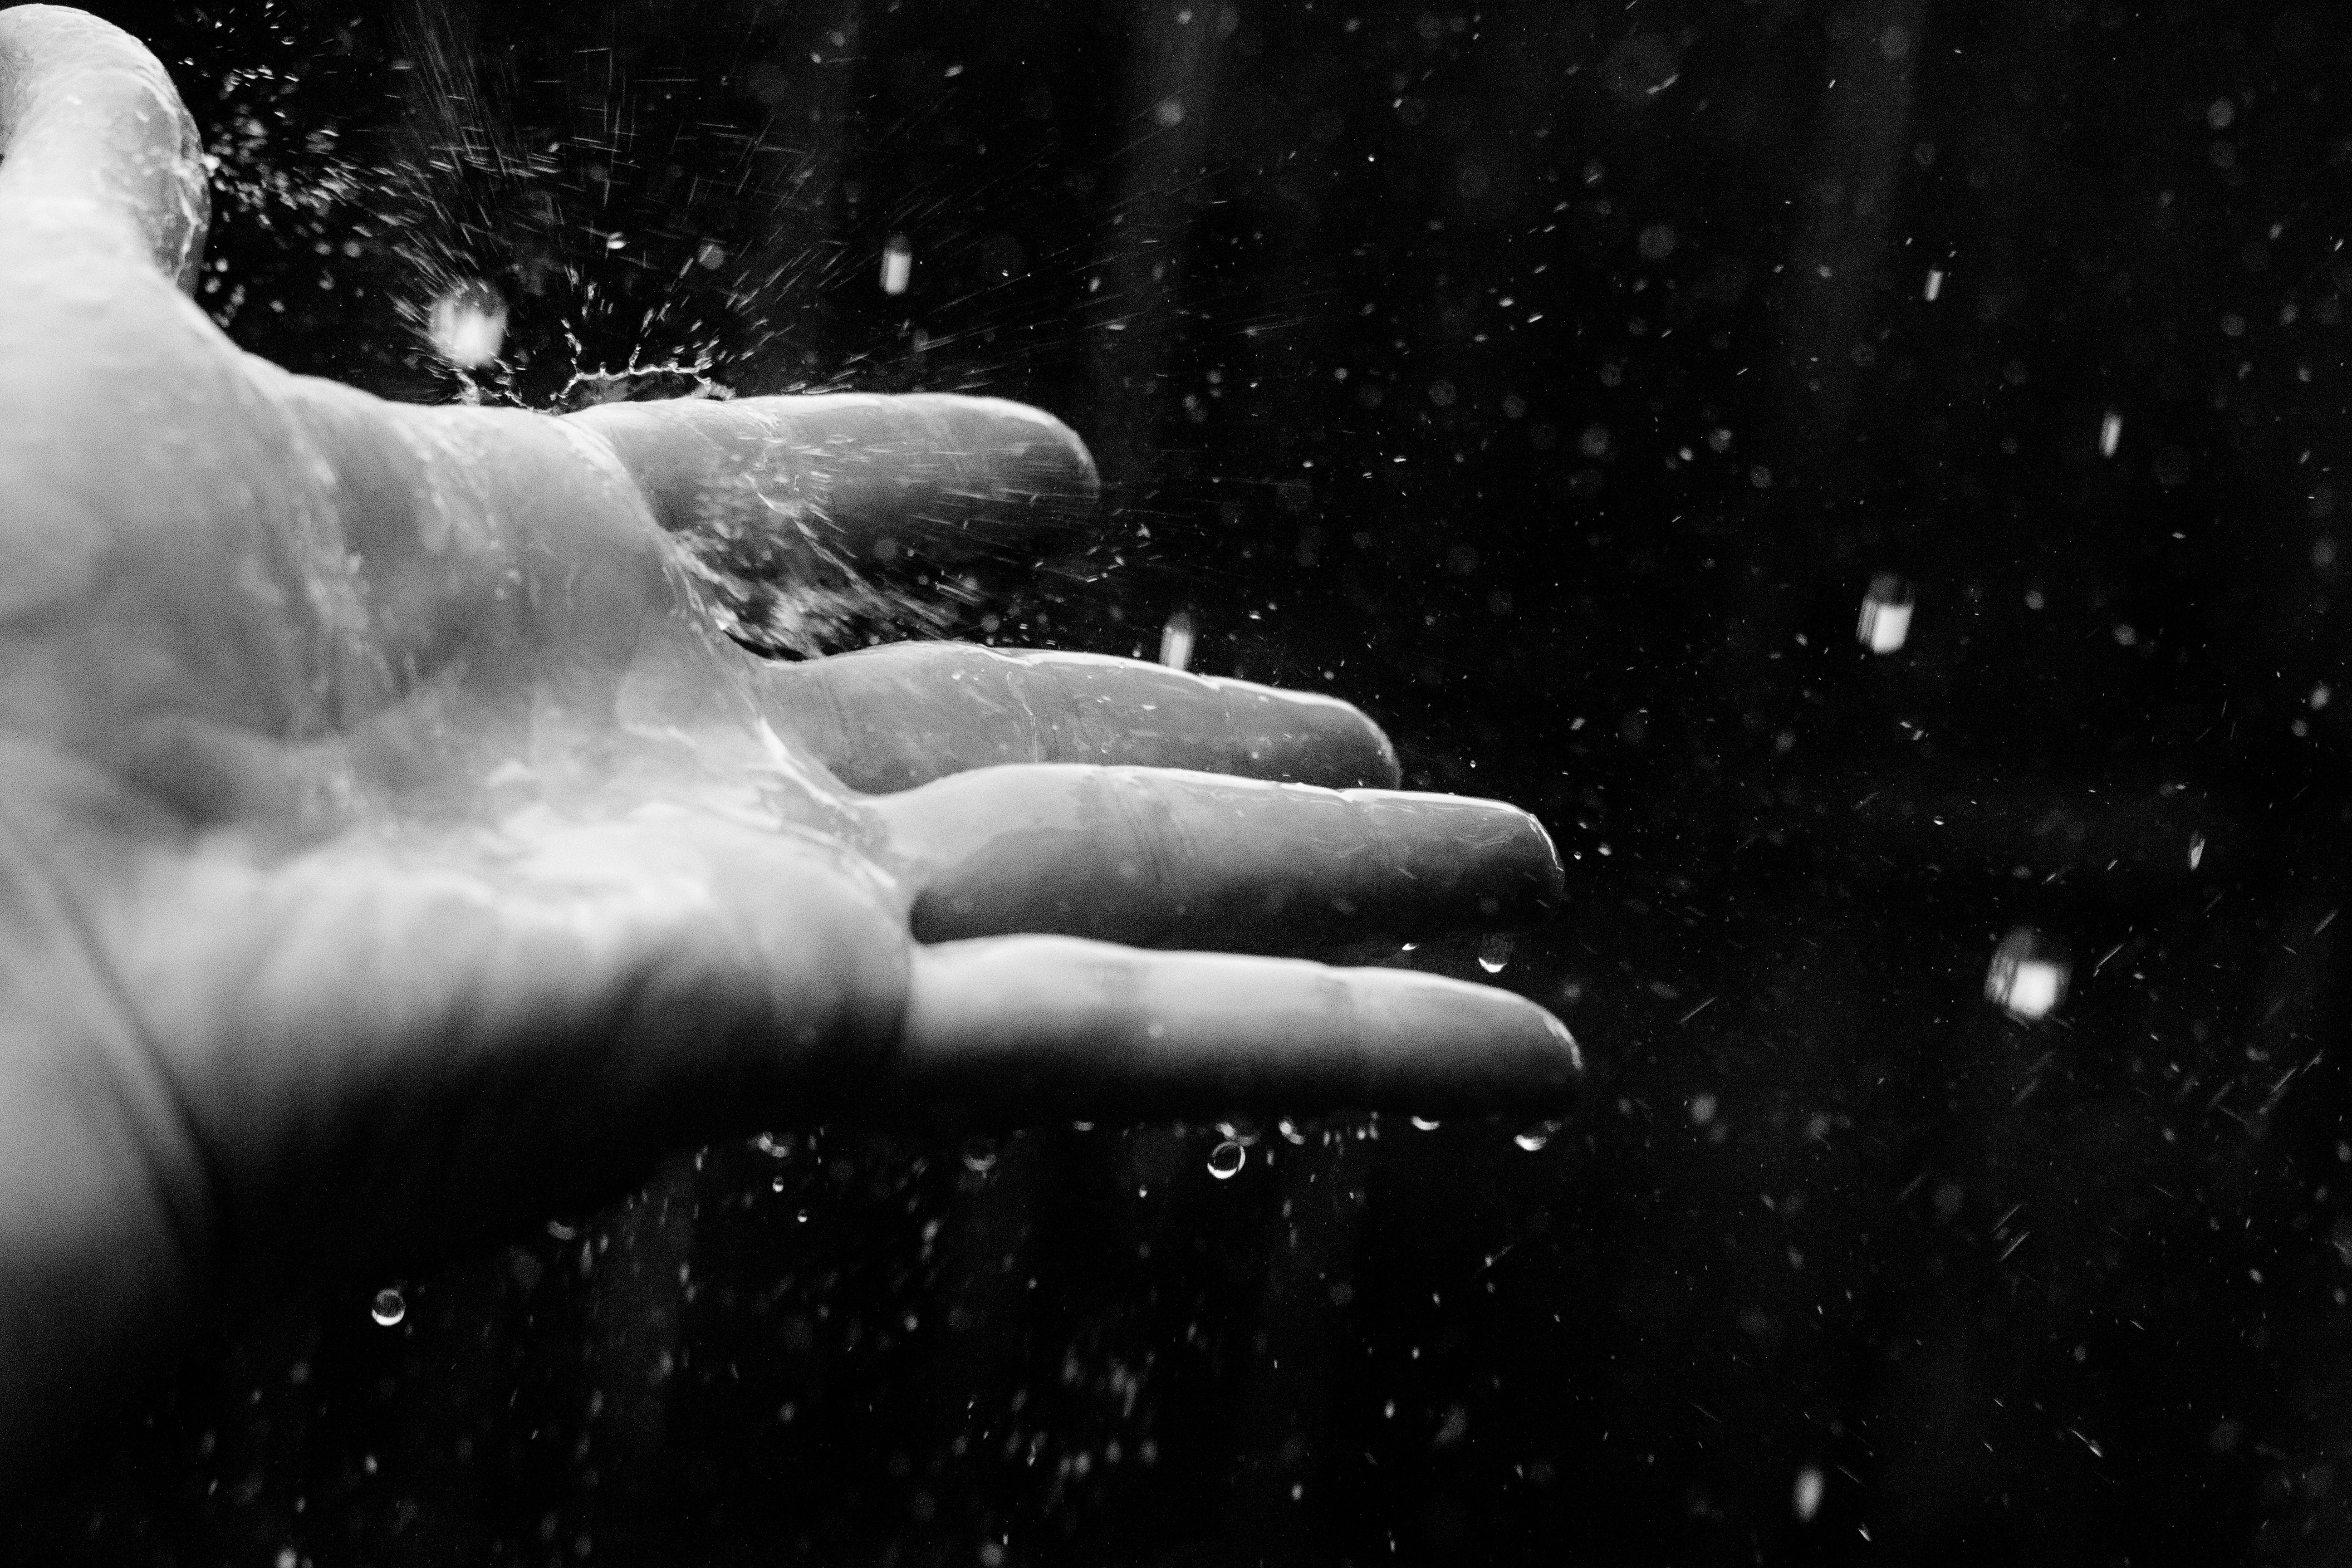
hand, snow, light, black and white, white, photography, sunlight, weather, darkness, black, monochrome, monochrome photography